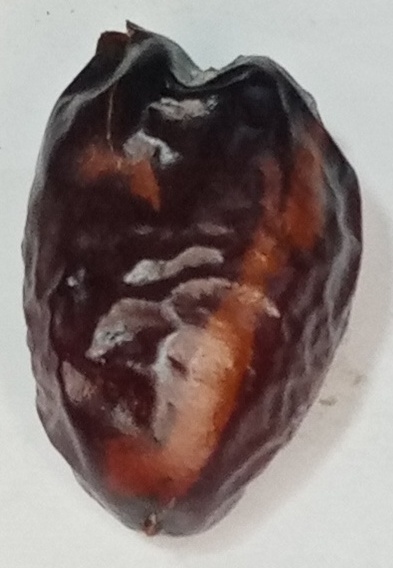
Variety: kupro
Size: large
Grade: grade-3